Tineola bisselliella

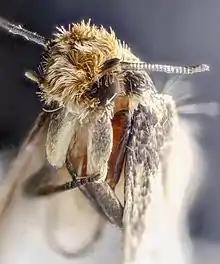
Close-up photo showing the compound eyes of "T. bisselliella"

Airtight containers should be used to prevent re-infestation once eggs, larvae, and moths are killed by any of the following methods. Control measures for "T. bisselliella" (and similar species) include the following: